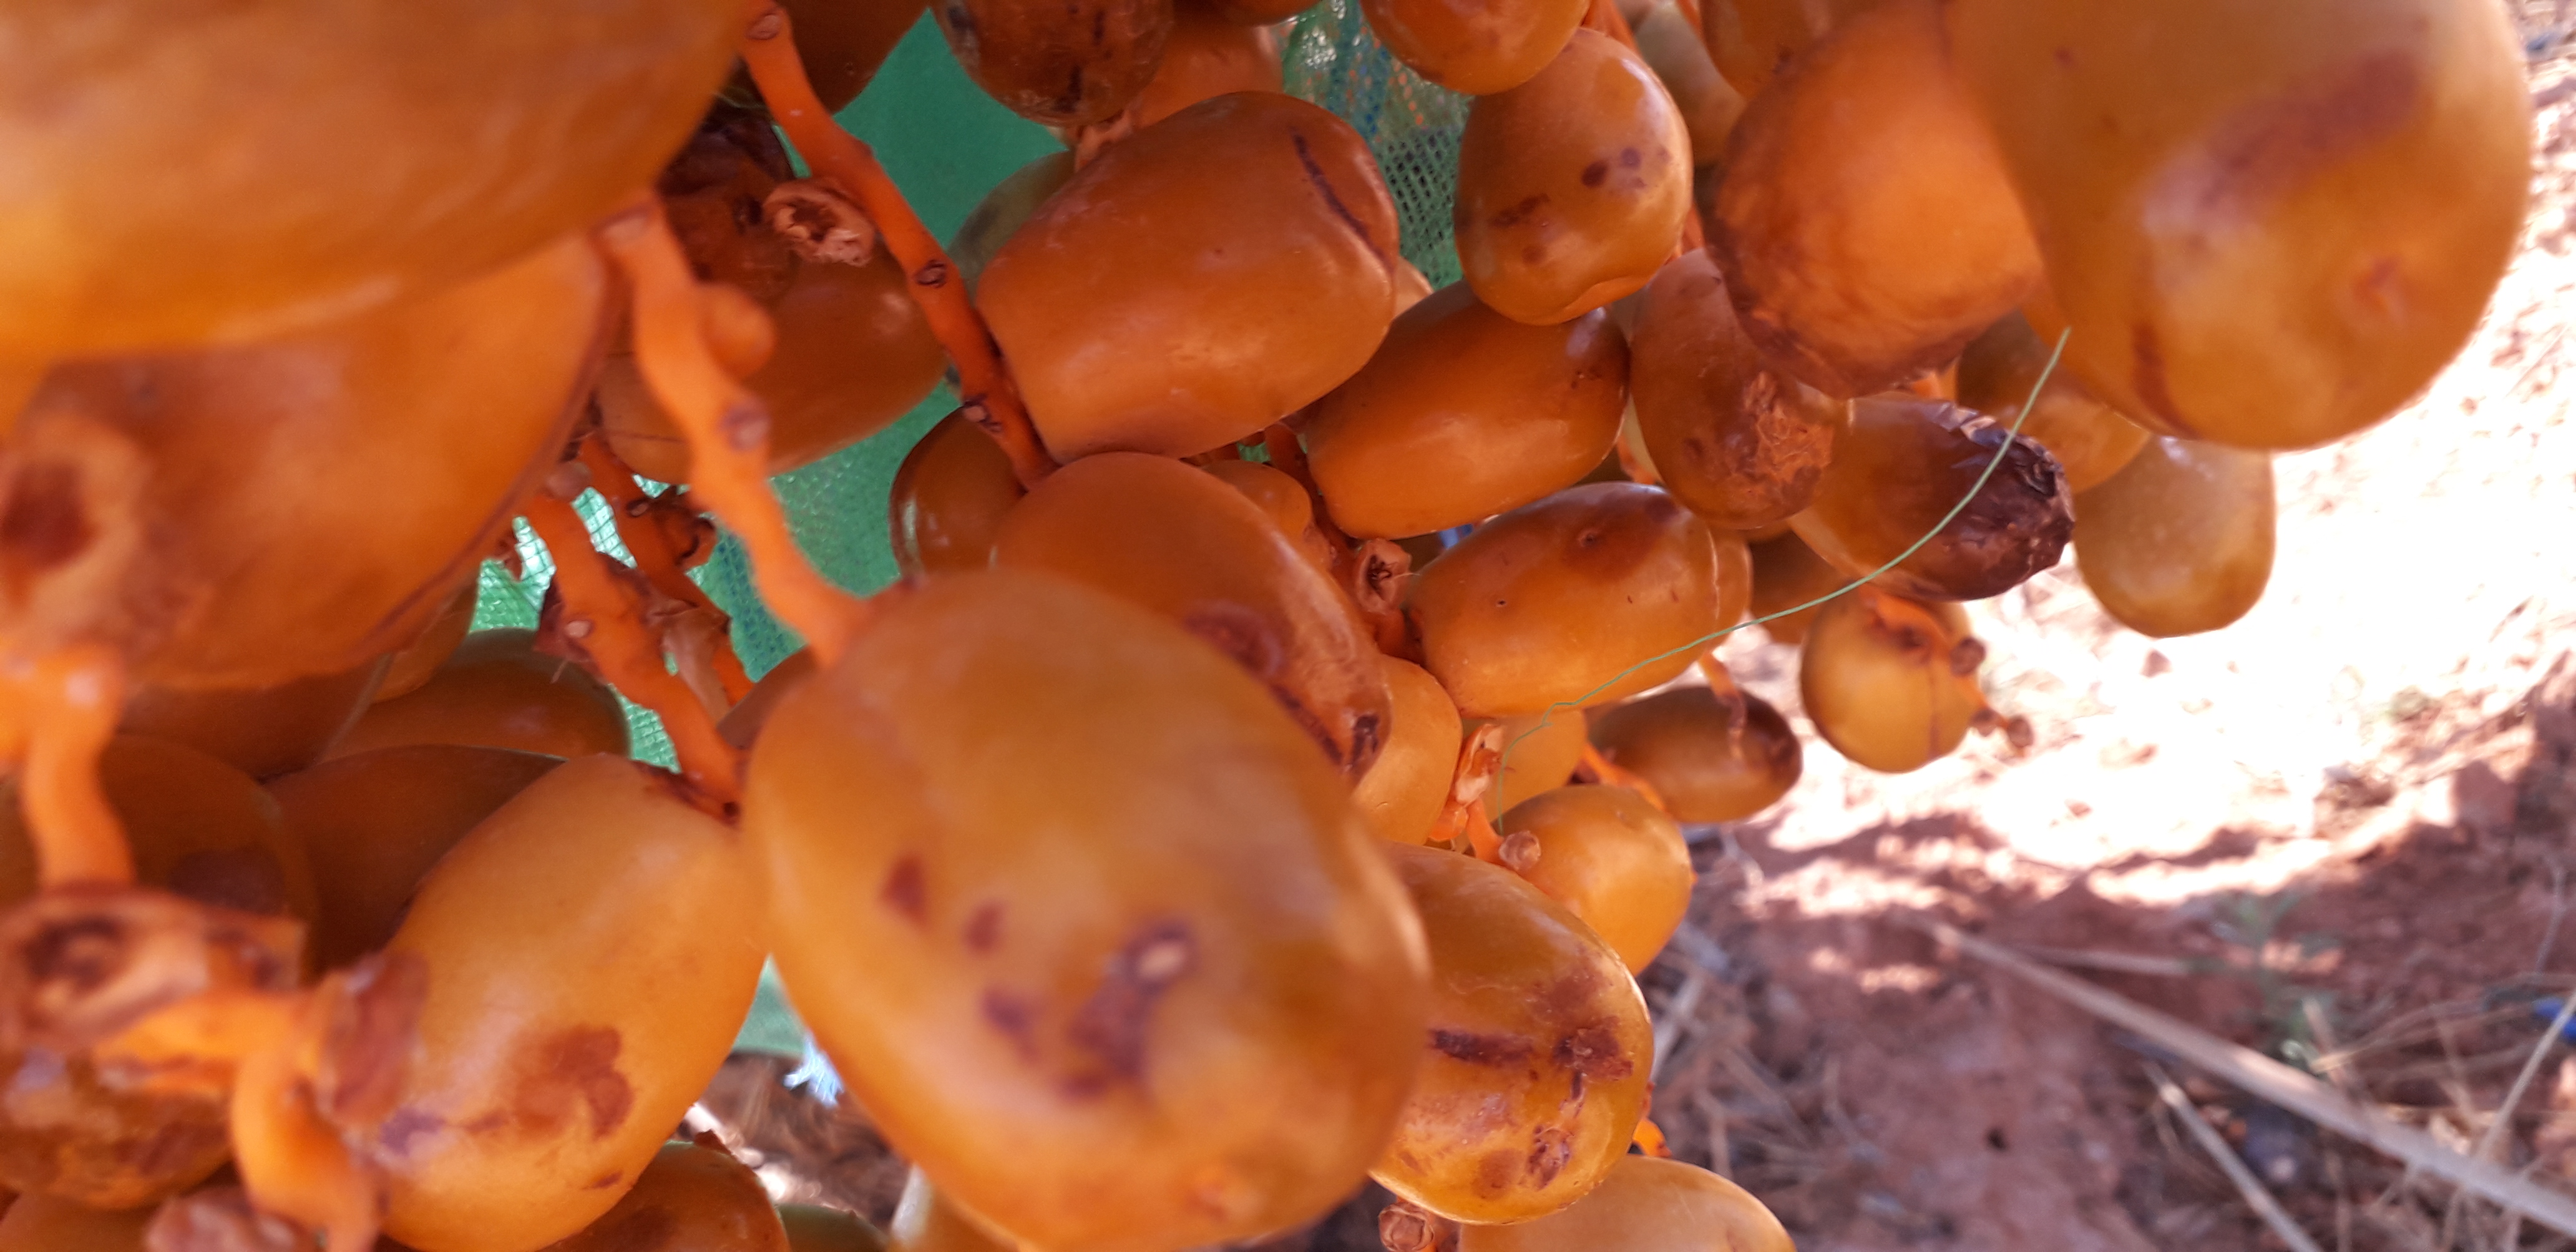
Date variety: Boufagous